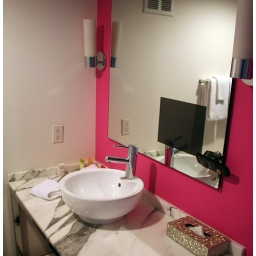
The bathroom was pretty cool, especially the TV in the mirror. I'm undecided about the eye-searing pink wall color.